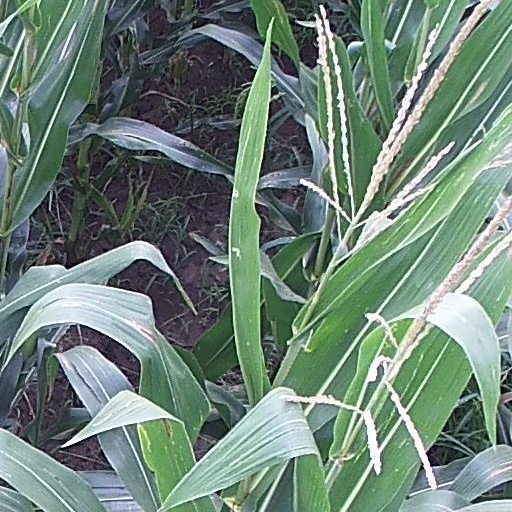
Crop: maize; corn